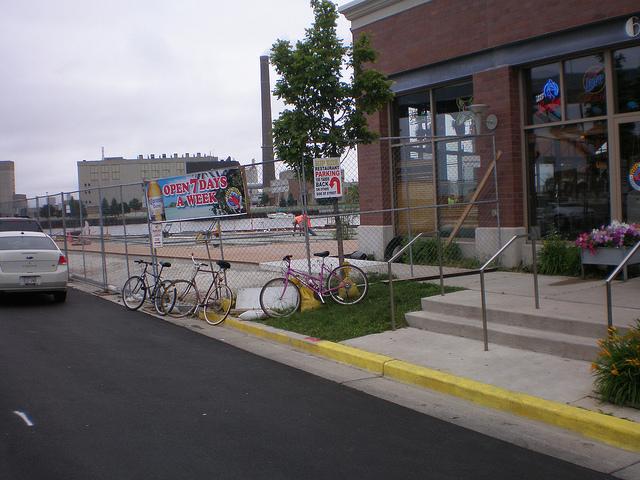
three bicycles are parked against a fence a car and building